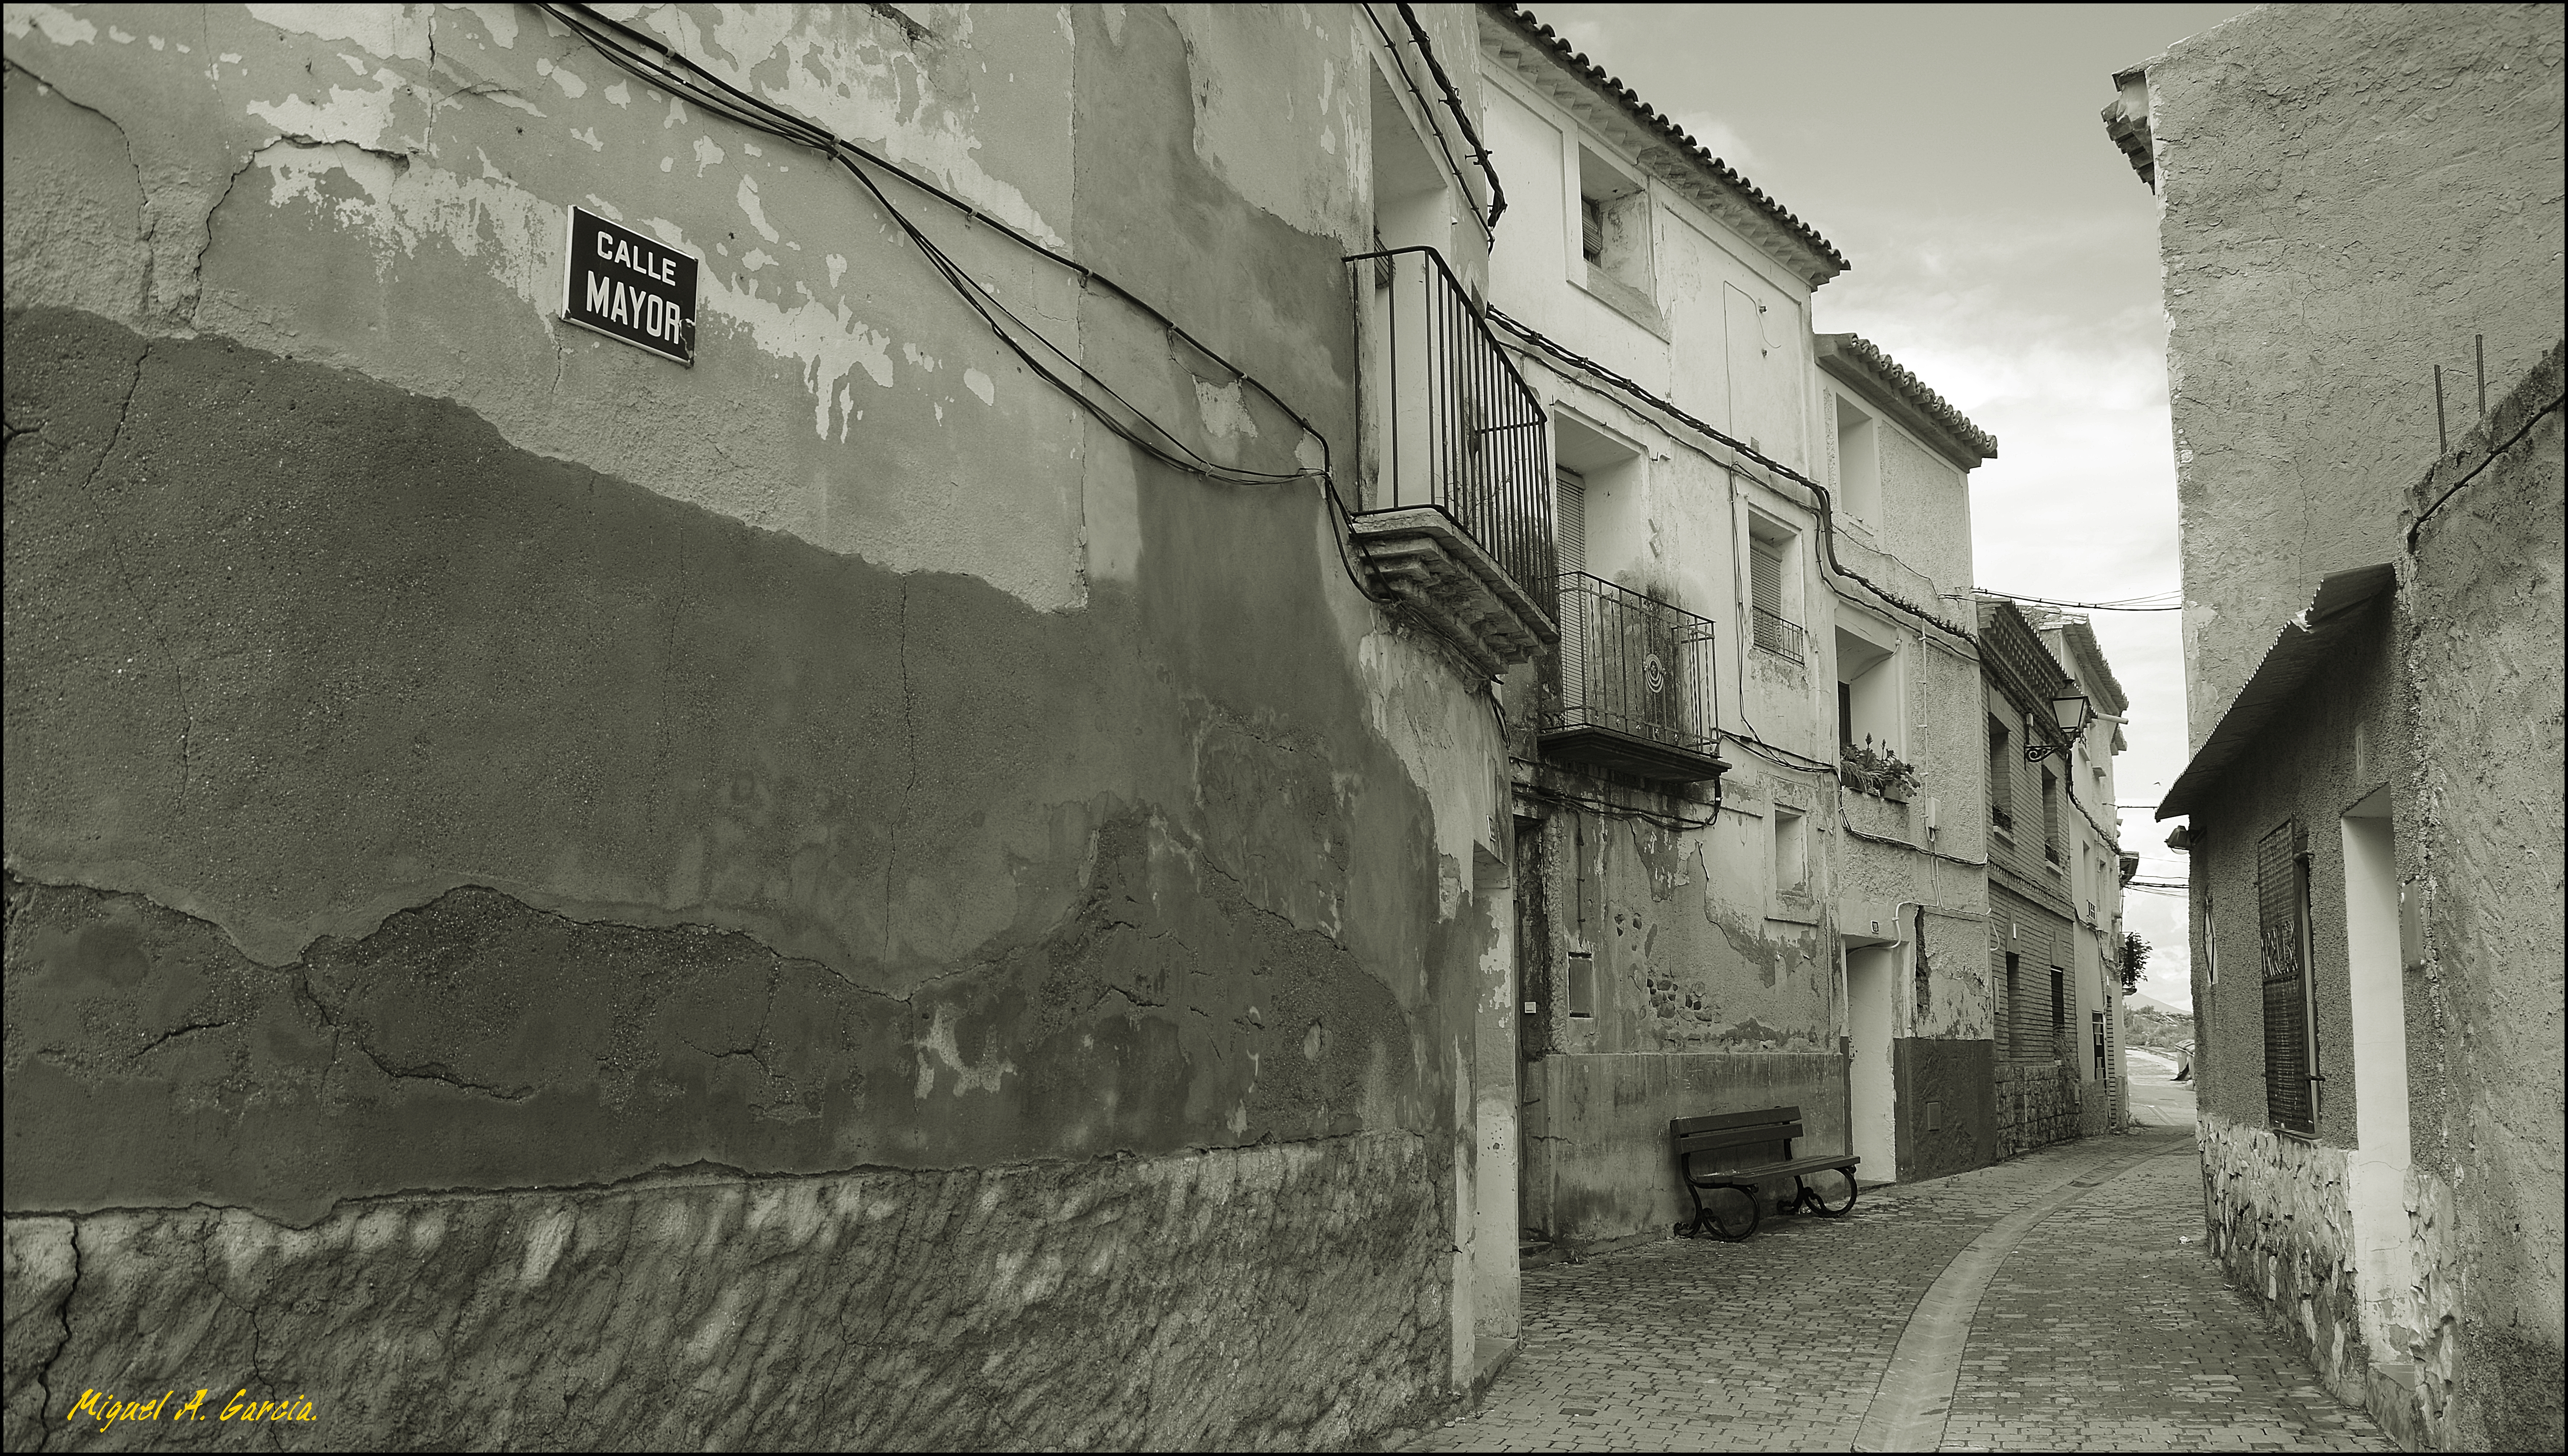
black and white, road, white, street, house, alley, wall, black, monochrome, lane, art, sketch, drawing, infrastructure, history, urban area, monochrome photography, ancient history